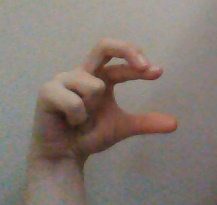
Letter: thal